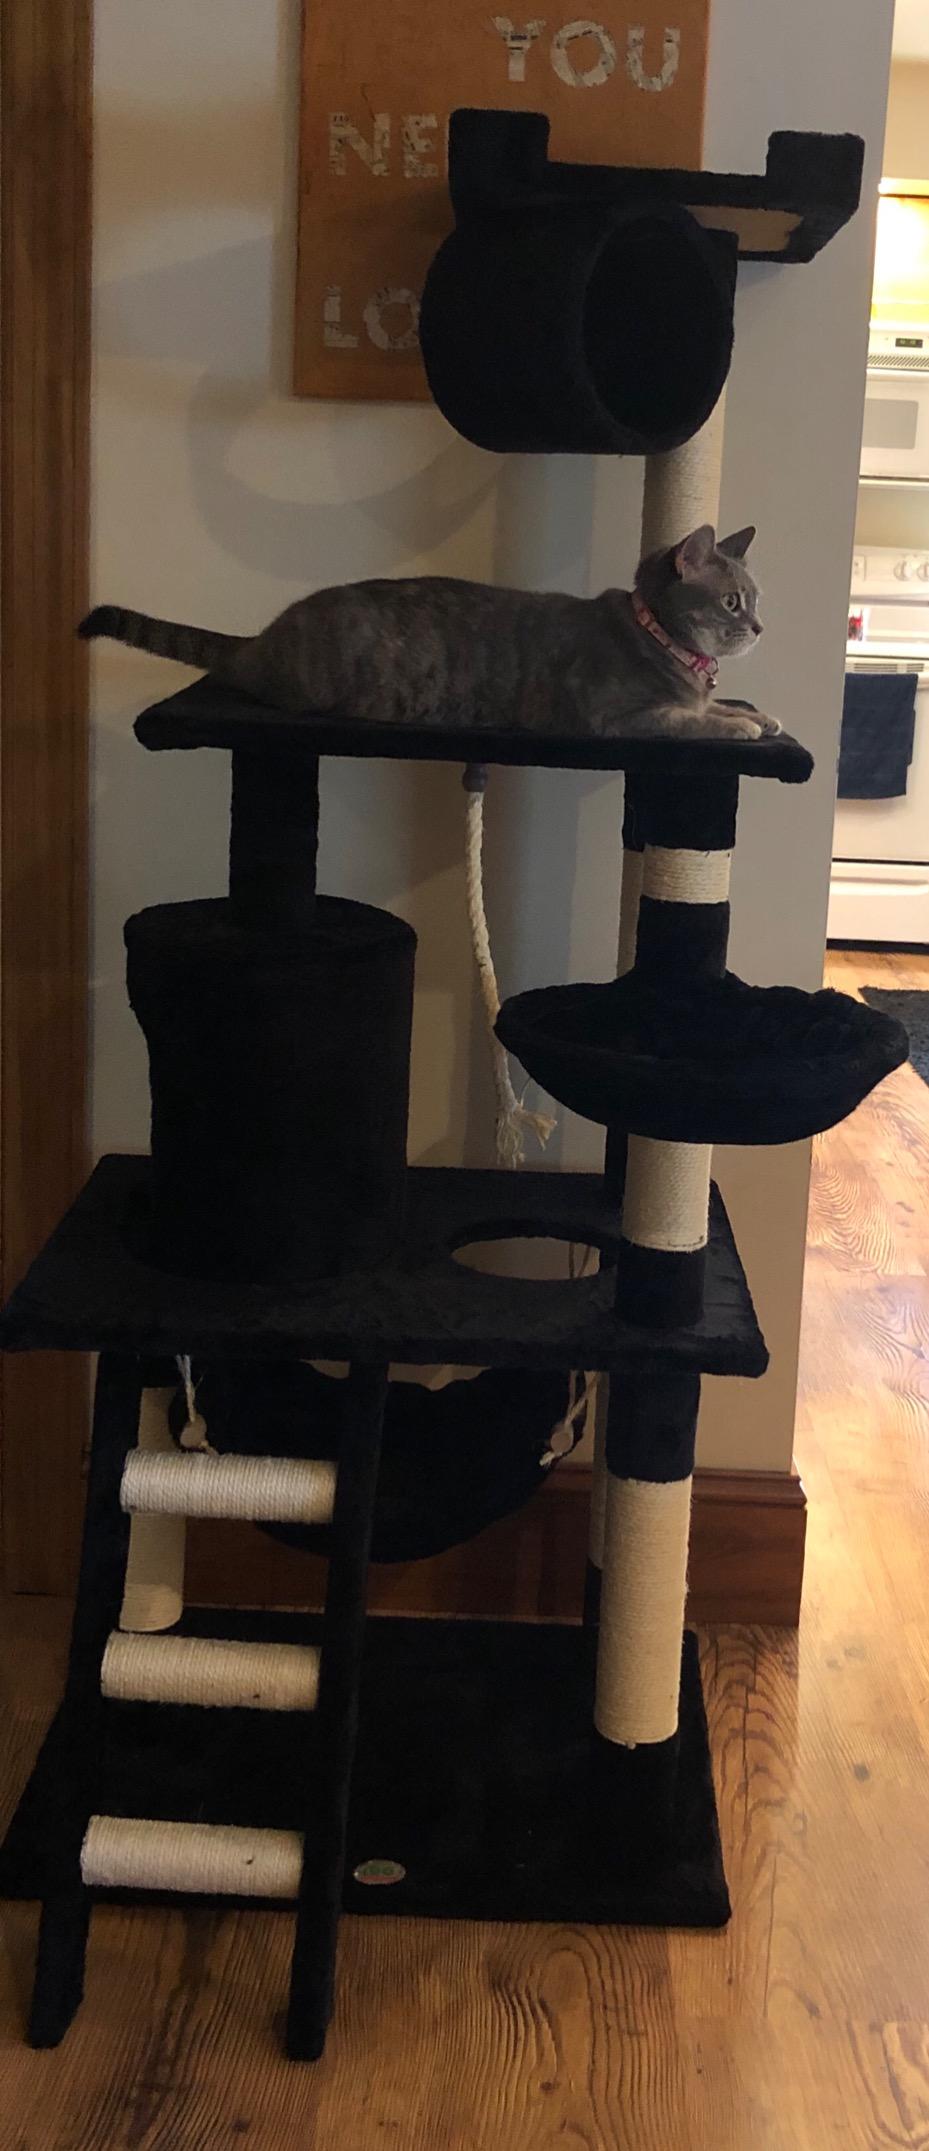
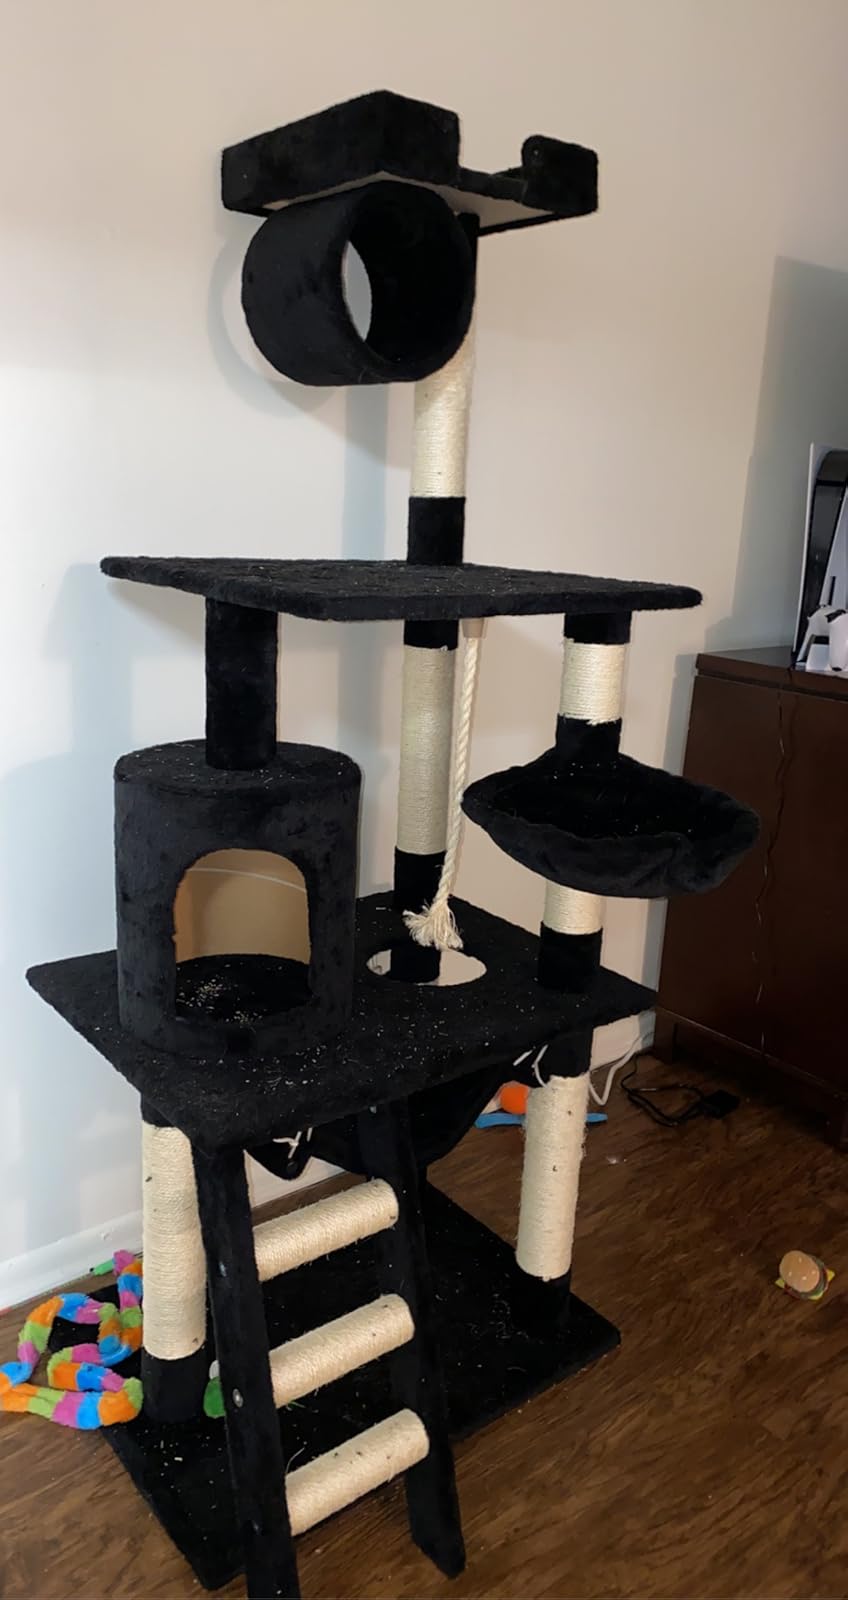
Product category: items_cat tree
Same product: yes